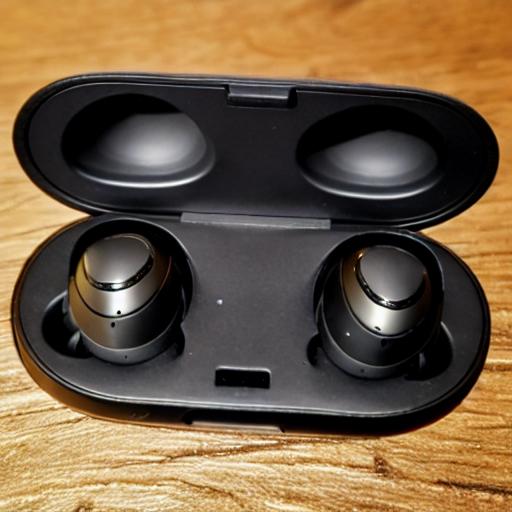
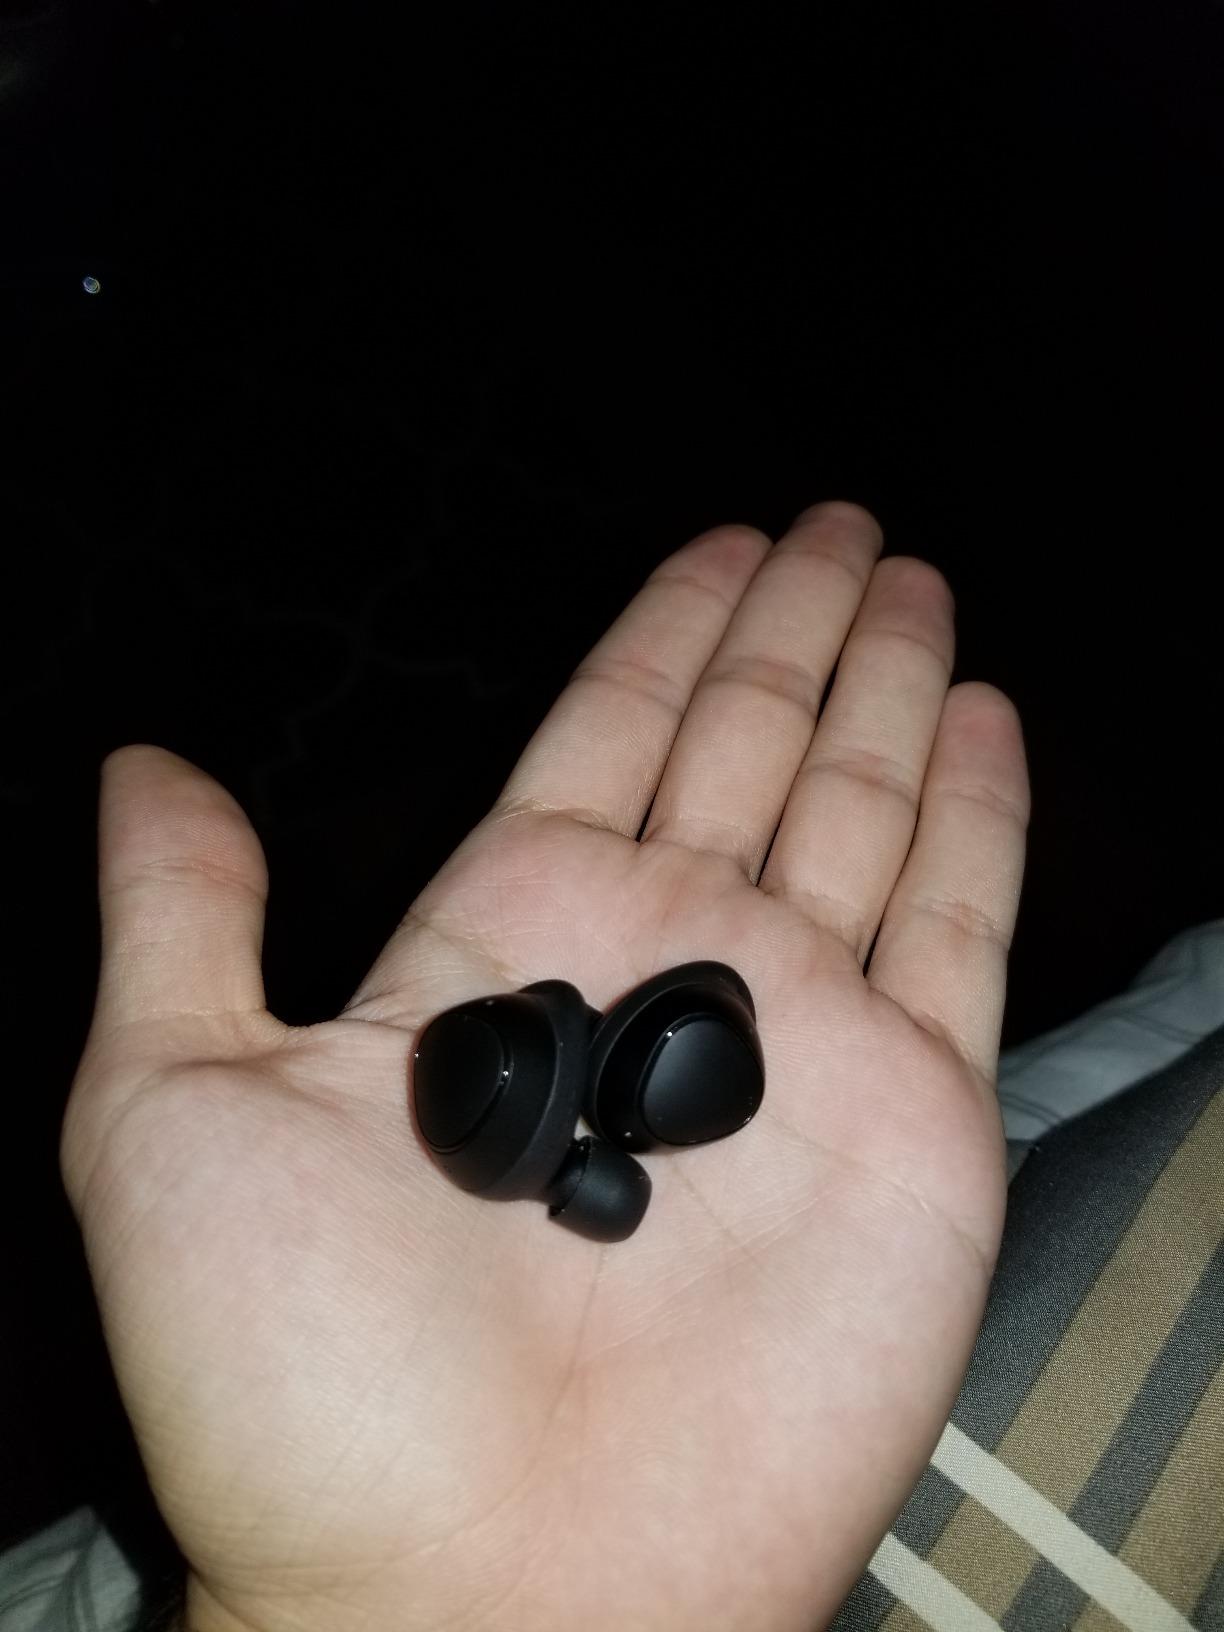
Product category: earbuds
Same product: no